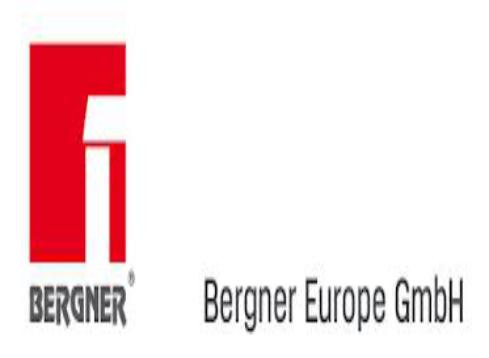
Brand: Bergner's
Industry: Others